2005 Macau Grand Prix

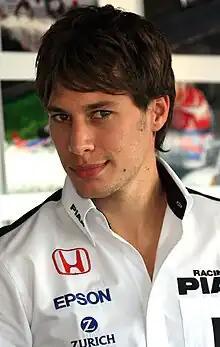
Loïc Duval "(pictured in 2009)" took pole position in the final eleven minutes of the second qualifying session and won the subsequent qualification race.

Qualifying was split into two 45-minute sessions, one on Thursday afternoon and one on Friday afternoon. Each driver's fastest time from either session counted toward their final starting place in the qualification race. The first qualifying session was delayed by 20 minutes because Jonny Cocker crashed during practice for the Porsche Carrera Cup Asia race and created a large dent in a barrier beside the track. When it did start, Duval, who moved from Signature Team to fill in for Hamilton at Macau, was the early pace setter but Kubica resolved a loose seat and car set-up issues to steadily move up the order and top the time sheets with qualifying's final lap at 2 minutes, 12.754 seconds. Di Grassi led for ten minutes before Kubica demoted him to second. Duval finished third. Carbone set a late lap that put him in fourth place. Yokomizo went up the order to claim fifth and Watts finished in sixth. De Oliviera, seventh, challenged Duval early in qualifying, Conway was the highest-placed rookie in eighth, Kohei Hirate was ninth and Perera was tenth. Nakajima was the fastest man not to get into the top ten but was ahead of Vettel. The rest of the order was Romain Grosjean, Montin, Christian Bakkerud, Guillaume Moreau, Bruno Senna, Daisuke Ikeda, Kimball, Karl Reindler, Taku Bamba, Clarke, Filip Salaquarda, Ávila, Ho, Stephen Jelley, Lei, Merszei, Cheong and Steven Kane who set just one timed lap due to an oil leak. Qualifying was briefly halted by yellow flags after Cheong collided with the wall at San Francisco Bend turn and Nakajima removed his front suspension at Moorish Hill corner.